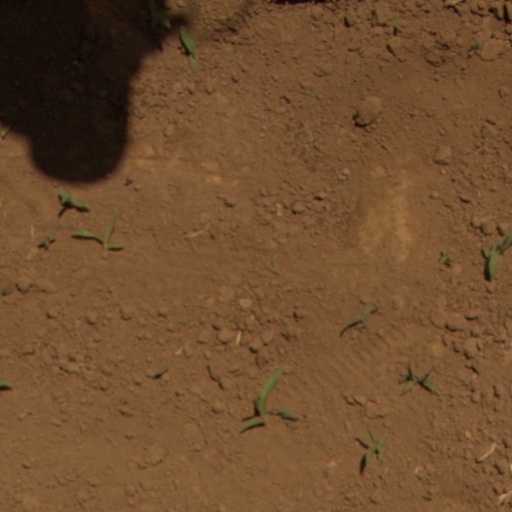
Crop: Jerusalem artichoke